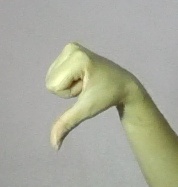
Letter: waw